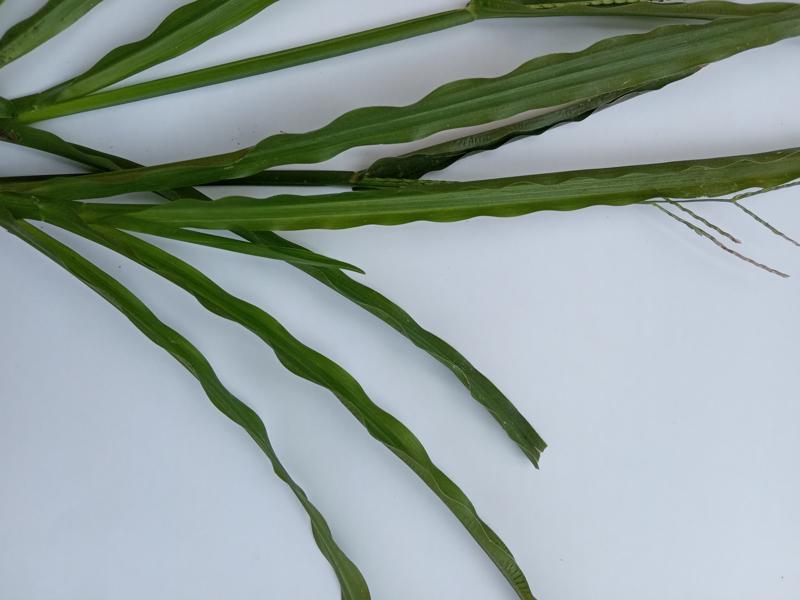
Weed species: Paspalum scrobiculatum